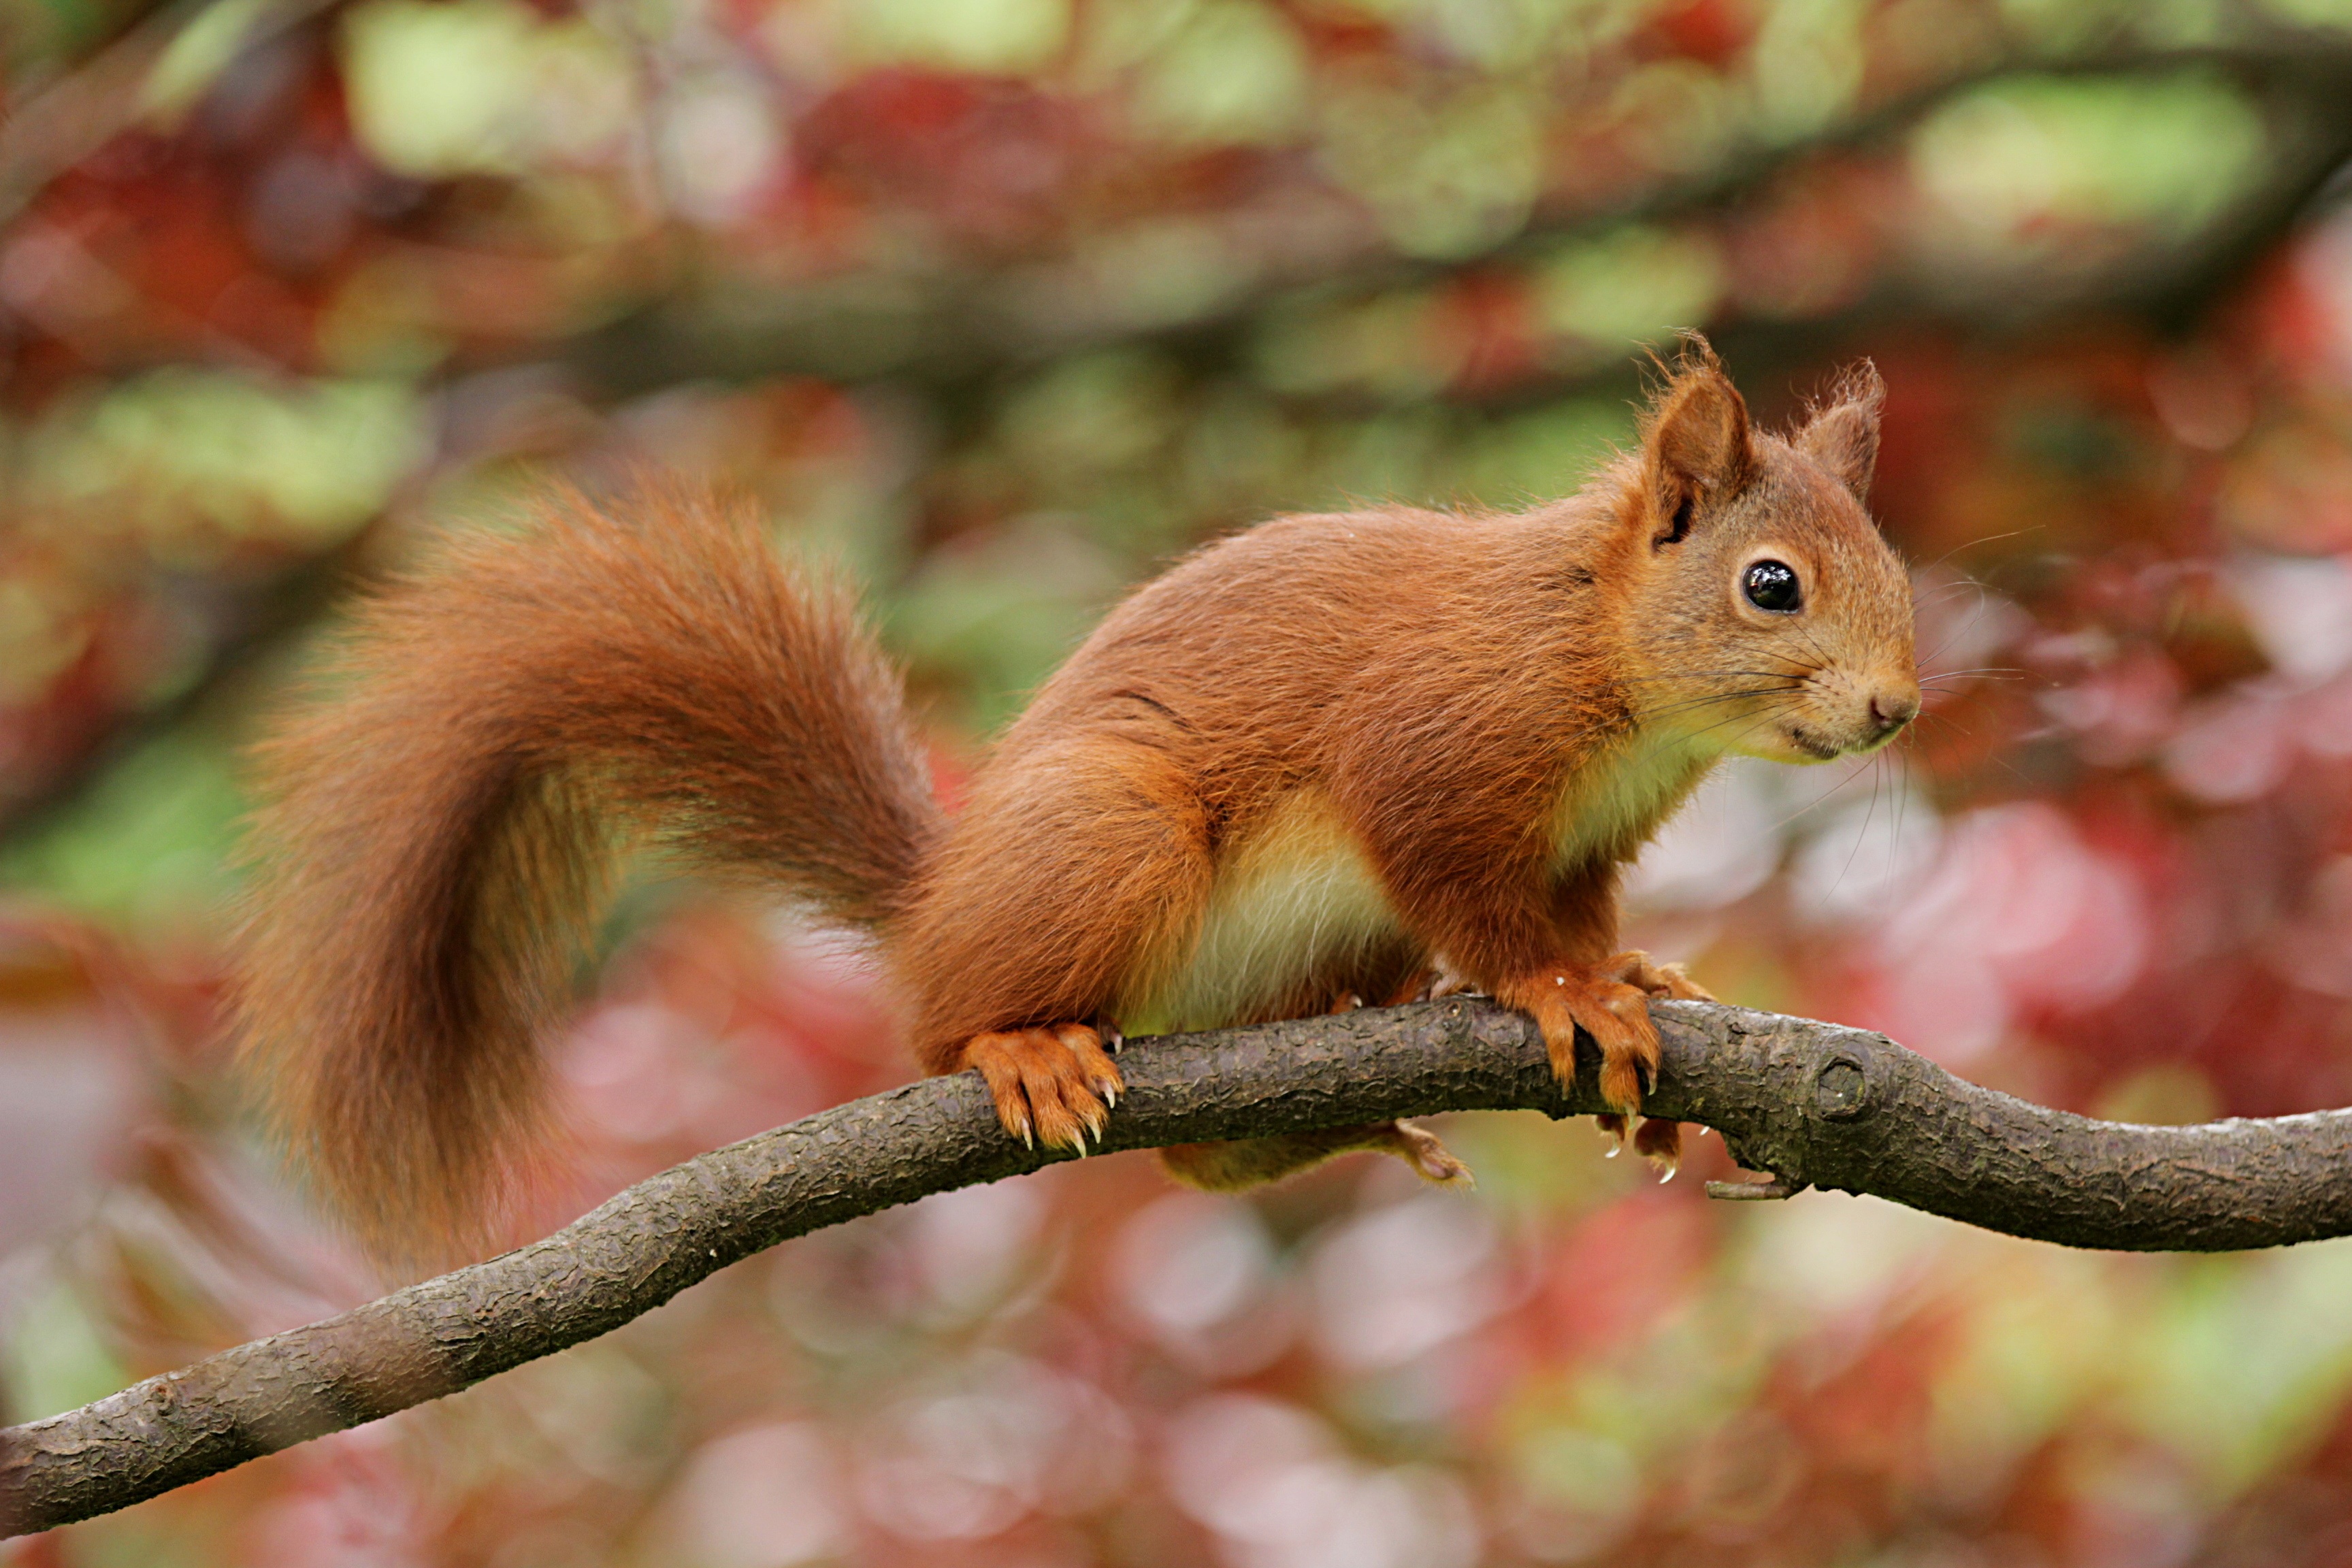
tree, nature, branch, animal, wildlife, mammal, squirrel, garden, rodent, fauna, climb, whiskers, vertebrate, nager, parus major, fox squirrel